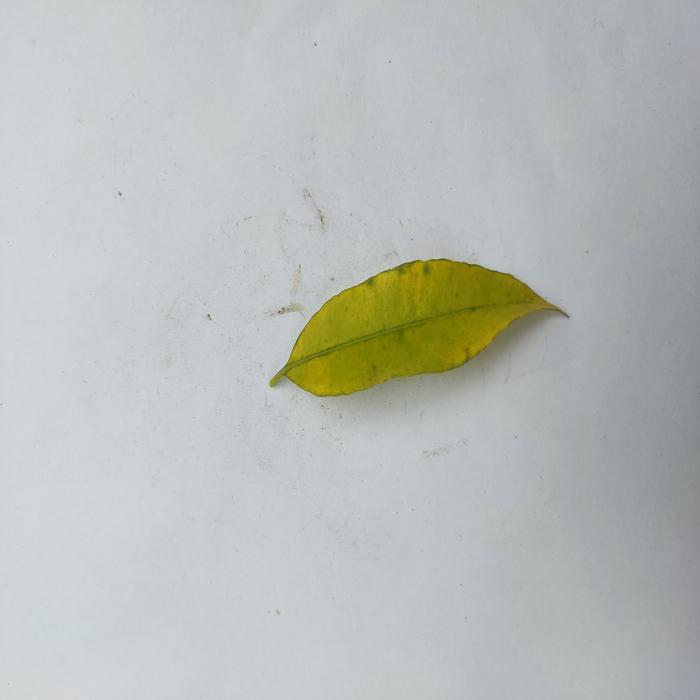
Crop: Hog Plum
Leaf condition: Anthracnose